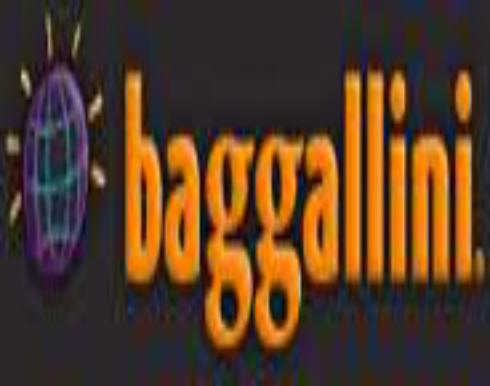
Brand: Baggallini
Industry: Clothes